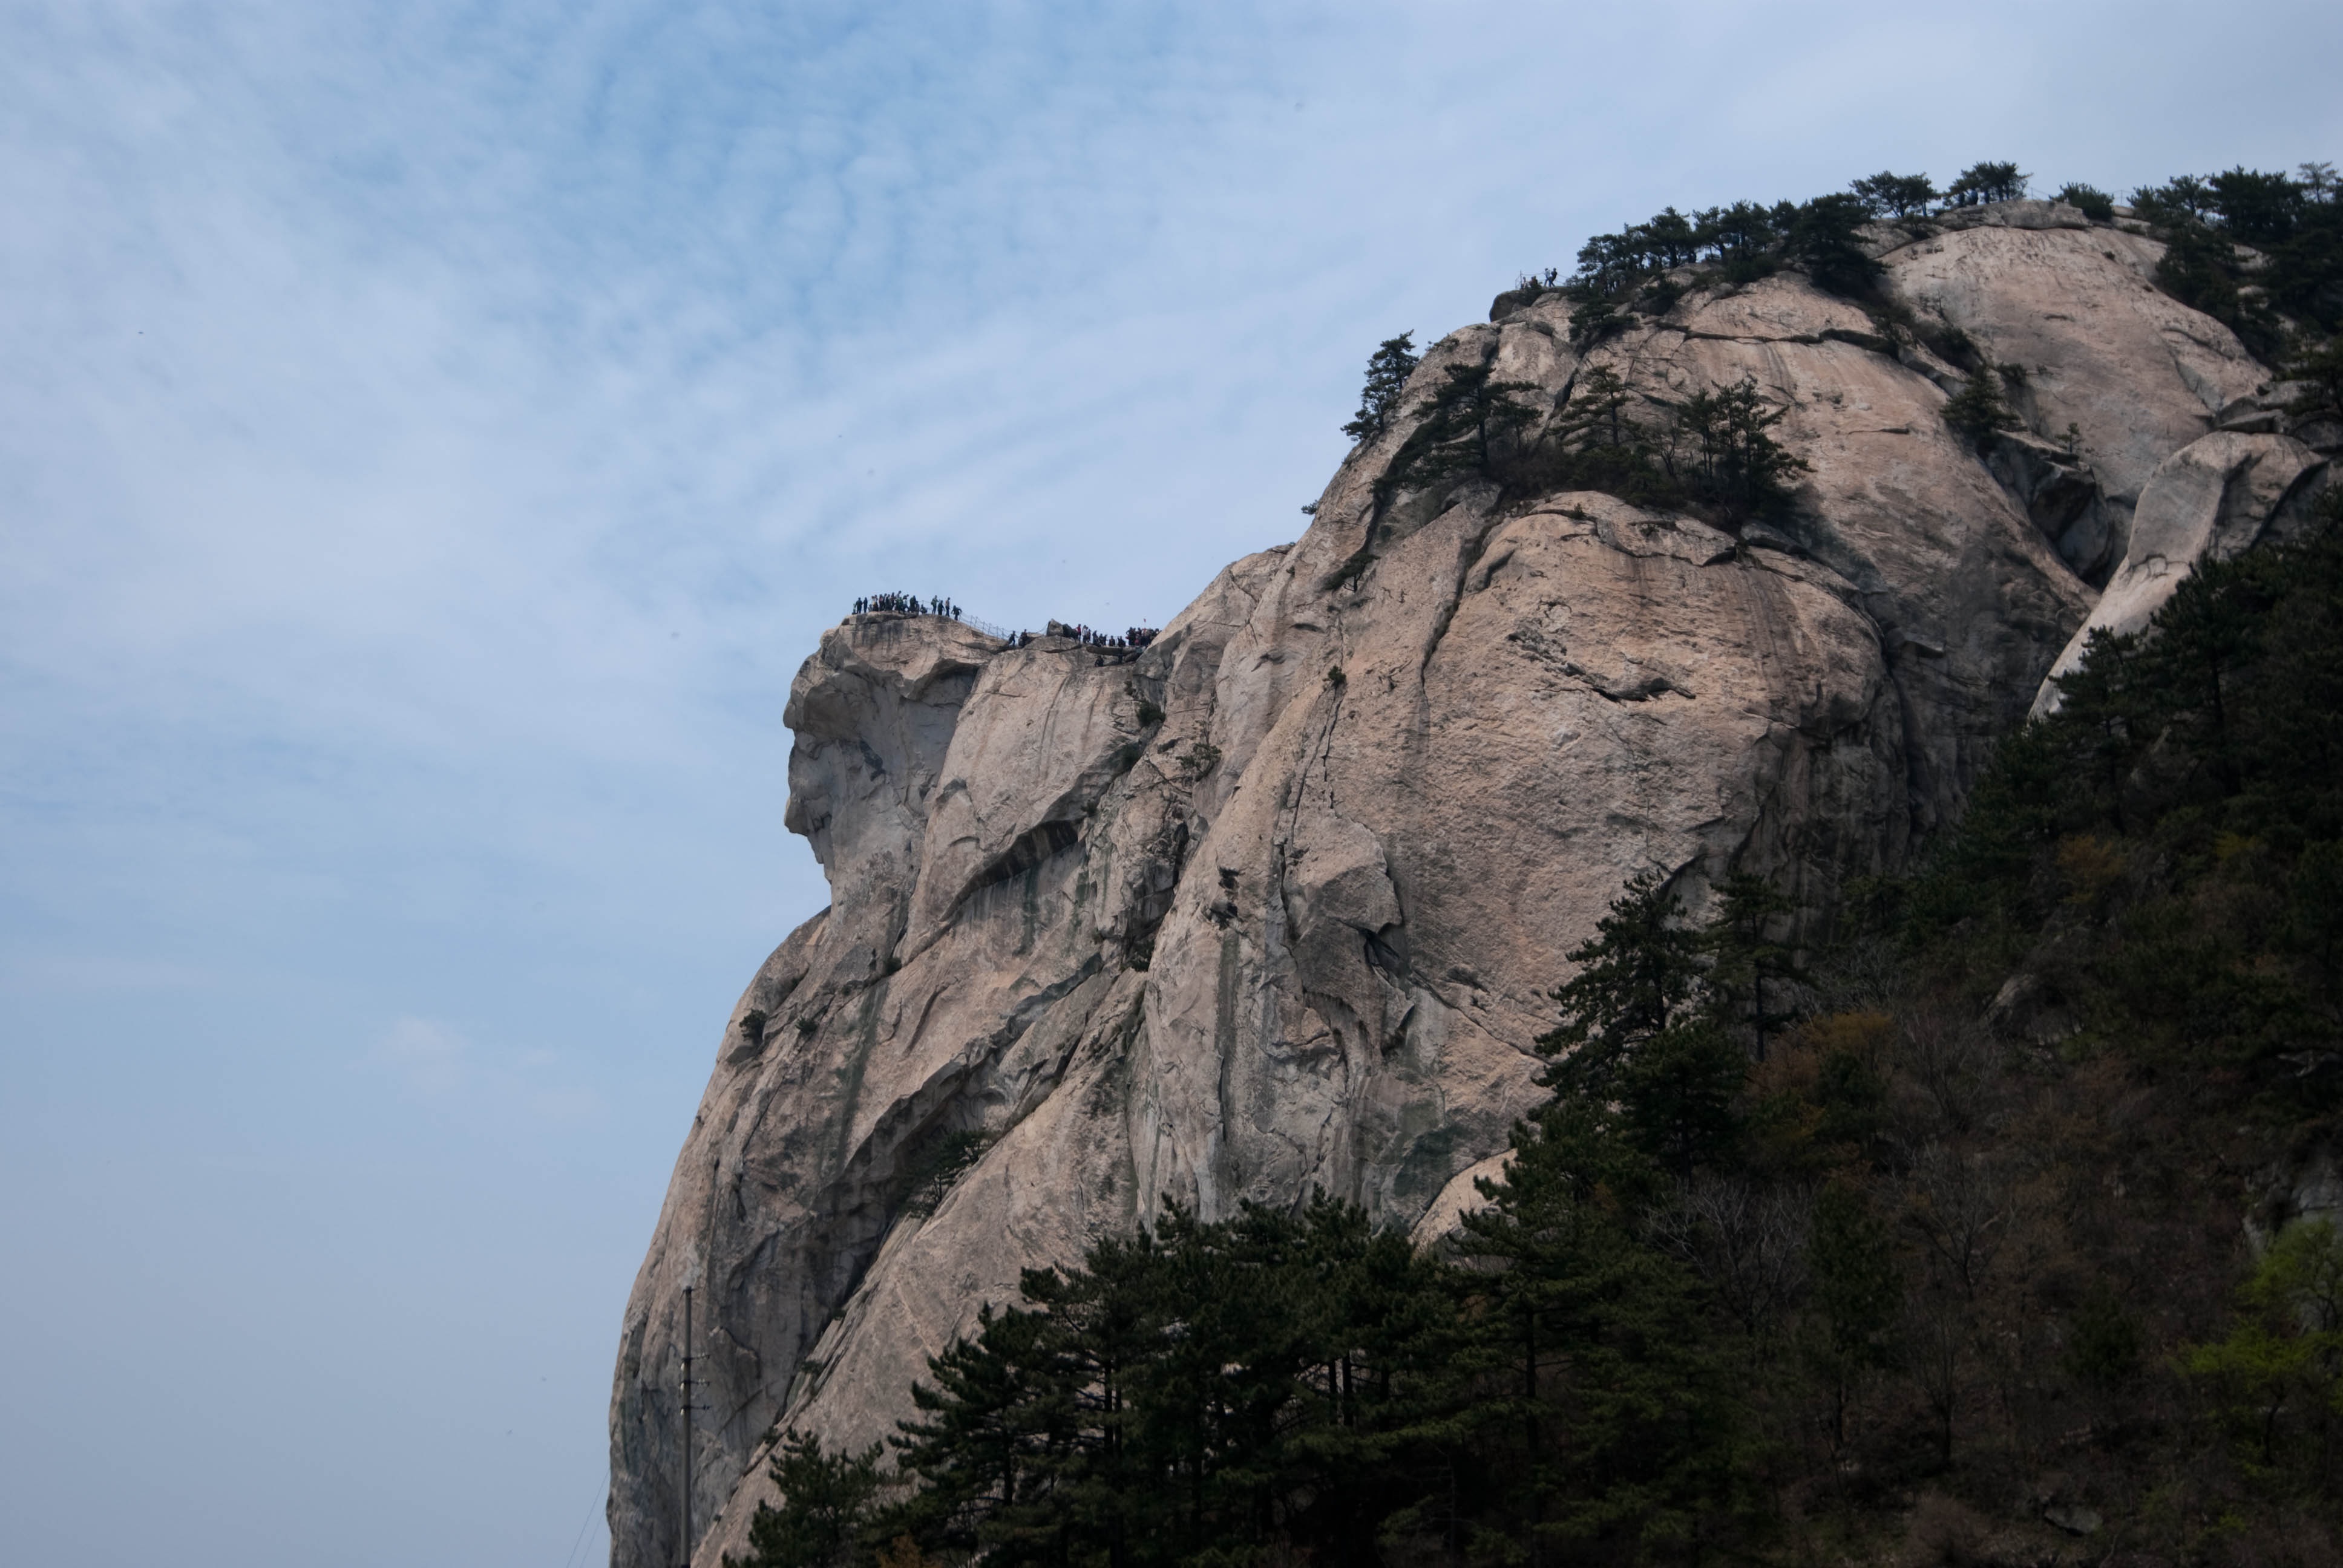
rock, mountain, sky, adventure, mountain range, formation, cliff, terrain, ridge, summit, geology, plateau, the scenery, landform, mountainous landforms, geological phenomenon